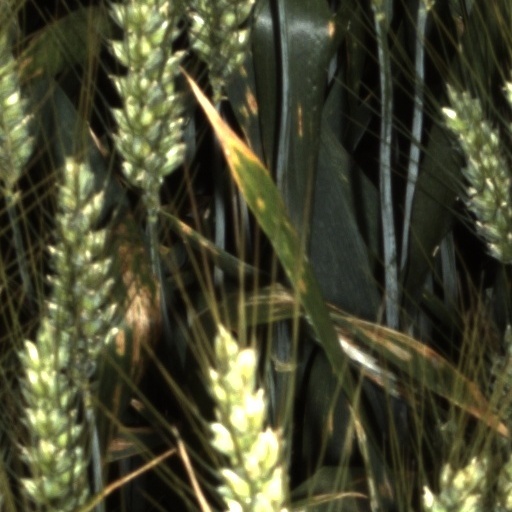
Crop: wheat